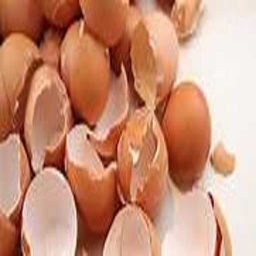
Label: eggshells